The Space Between Us (novel)

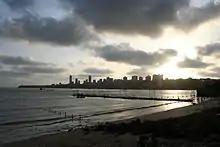
Fond of visiting the sea as a child, Umrigar presents it in "The Space Between Us" as a way for the people to replenish their spirit and connect with nature.

Using an omniscient third-person narrative, "The Space Between Us" divides itself between the stories of its two protagonists, Sera and Bhima. Although the novel occasionally explores their memories in flashbacks, Thrity Umrigar wrote much of the novel in the present tense and used adjectives, similes, and metaphors frequently in her descriptions. She also incorporated Hindi words alongside English ones in the novel: "What is this, baba? So-so much money," says one character, for example. According to "The Independent"s Aamer Hussein, "Umrigar's preoccupations are the classic and abiding tropes of domestic middlebrow fiction: love and families, marriage, childbirth, betrayal, lack and loss."